Bernard Unett

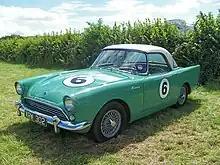

He began motor racing in 1961. After competing and crashing in a disastrous Club rally, Rootes competition manager Mike Parkes encouraged Unett to attend a race meeting at the Goodwood Circuit, leading him to buy his first racing car, a prototype from the Alpine development programme registration number XRW 302. After developing it for racing it was in this car that Unett won his first trophy in 1964, the 'Freddie Dixon Challenge Trophy', one of the biggest prizes in motor club racing at the time. The history of this surviving prototype can be found here. The site also has a film and pictorial history of Bernard Unett's career.